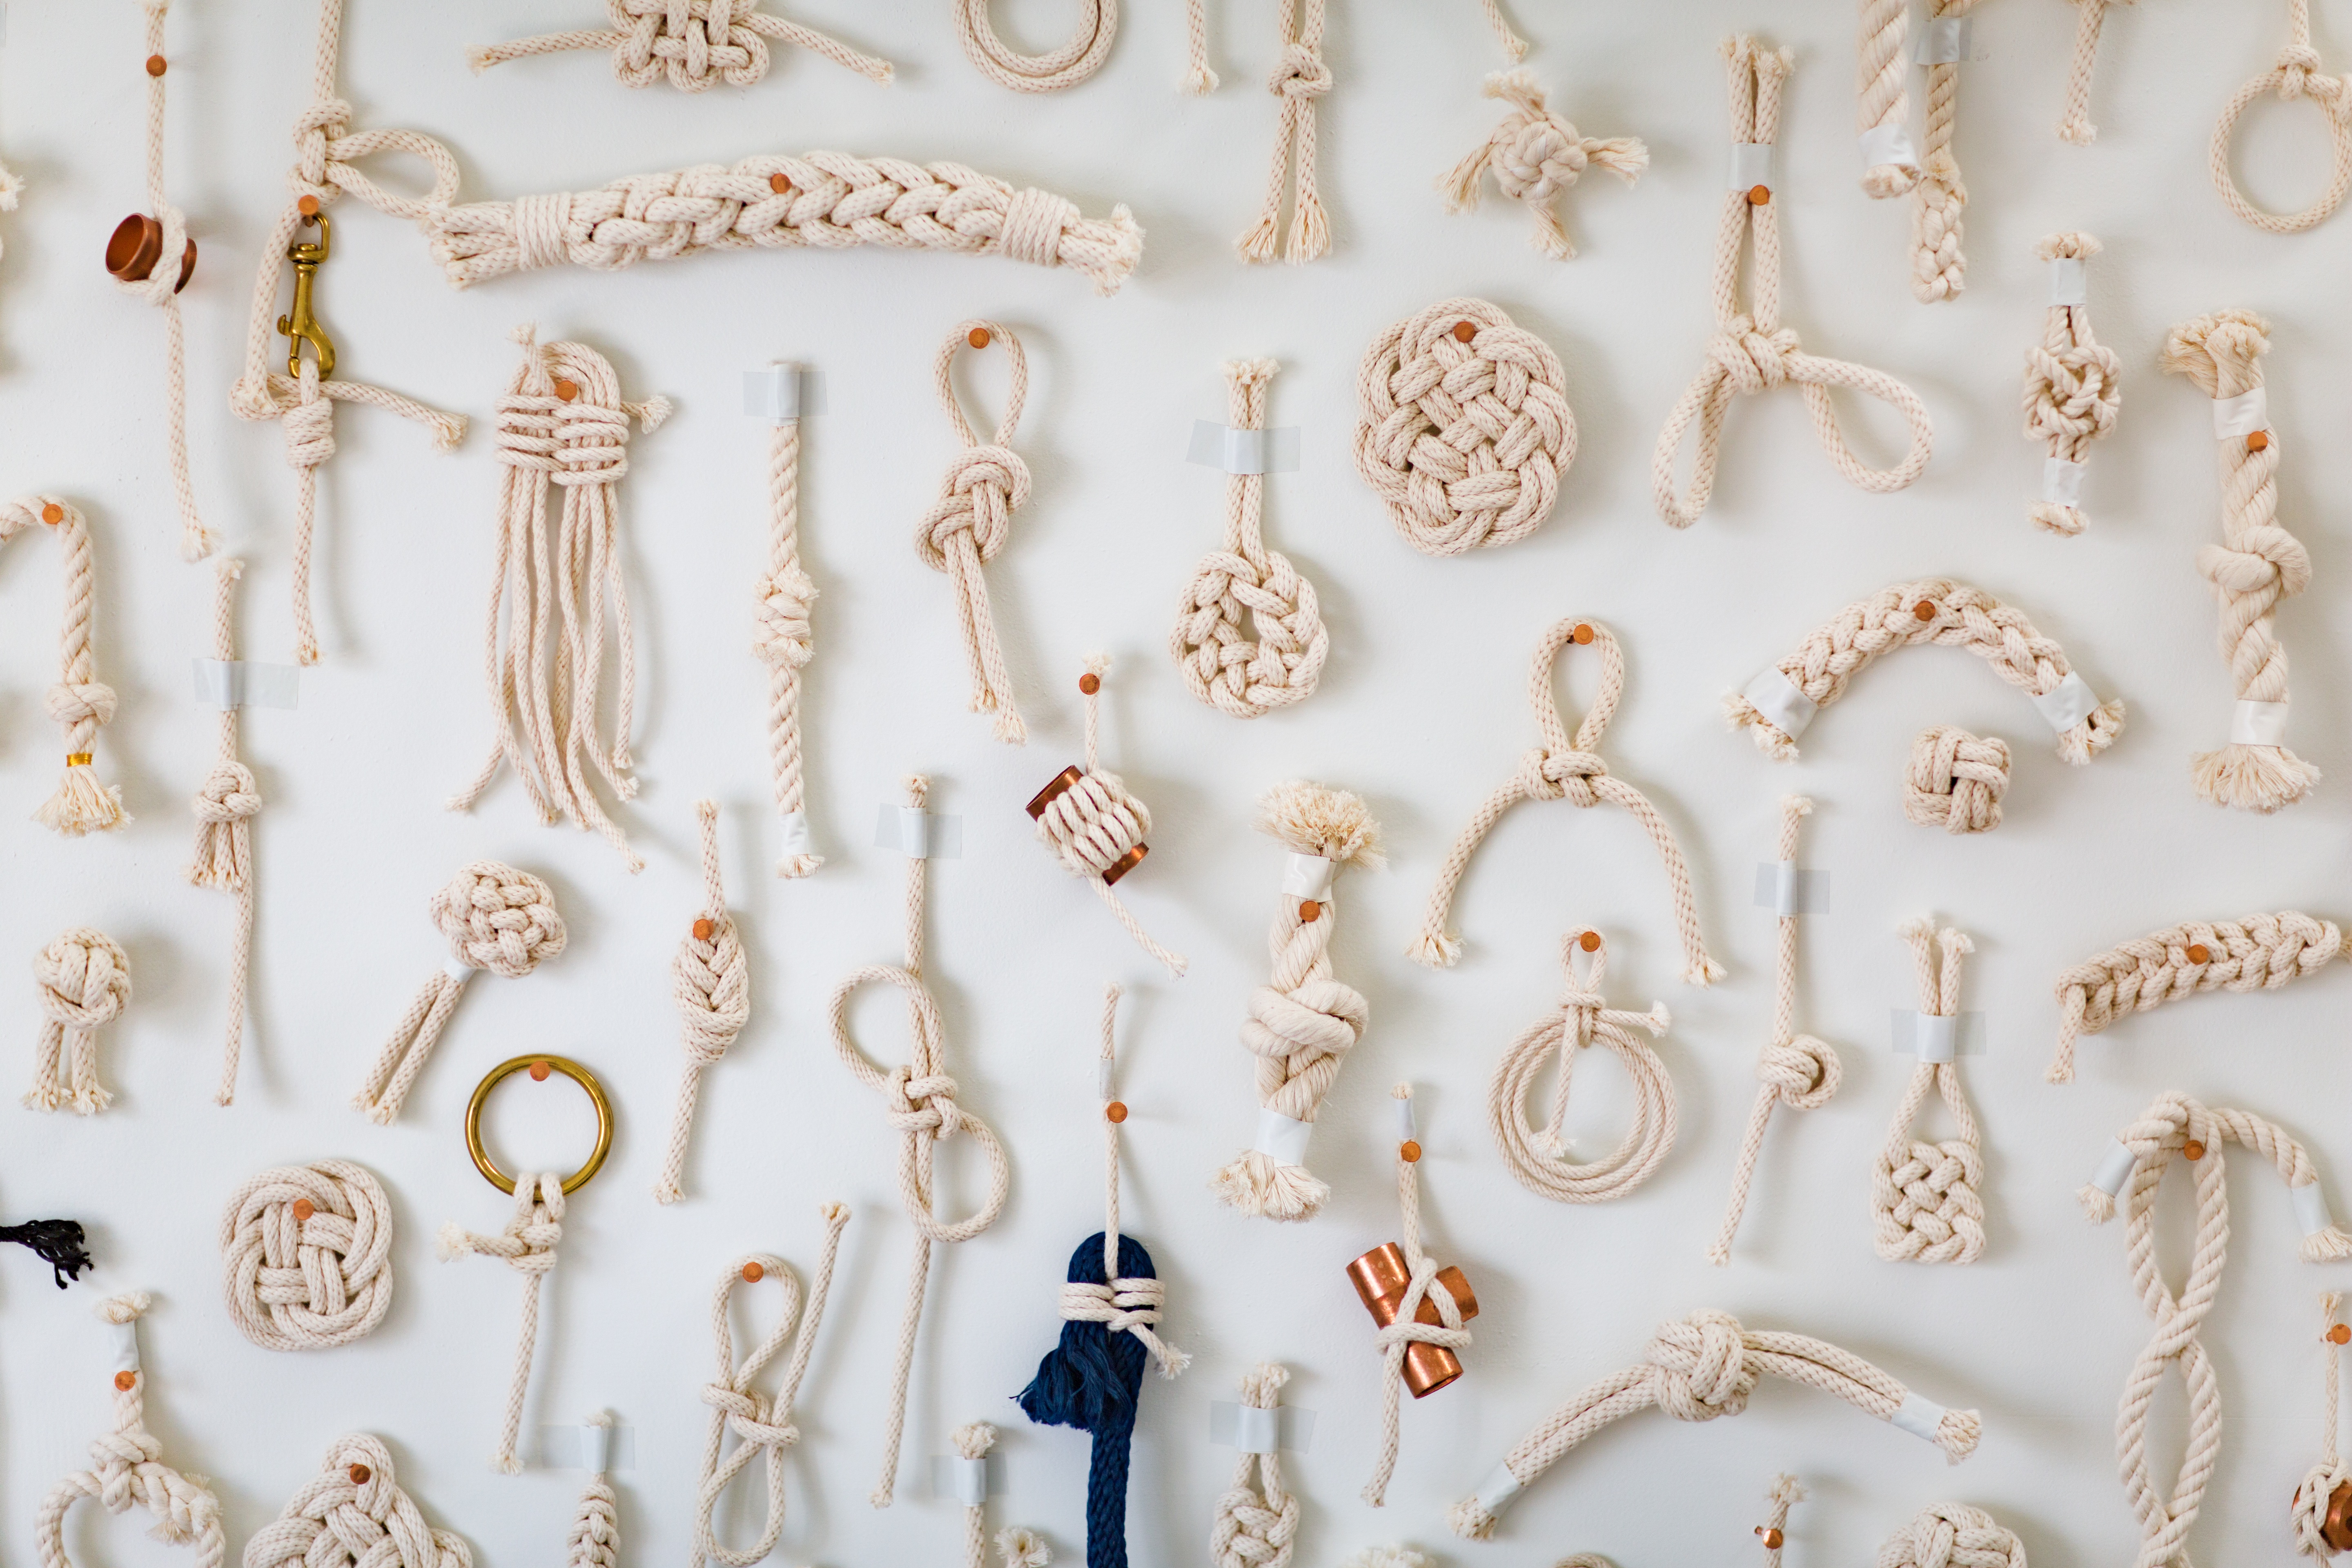
pattern, material, dress, design